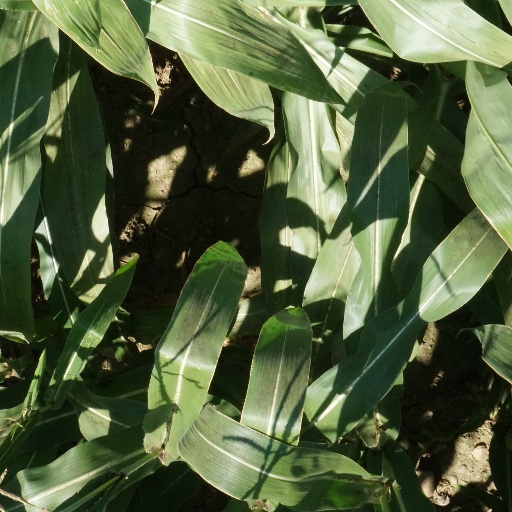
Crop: maize; corn